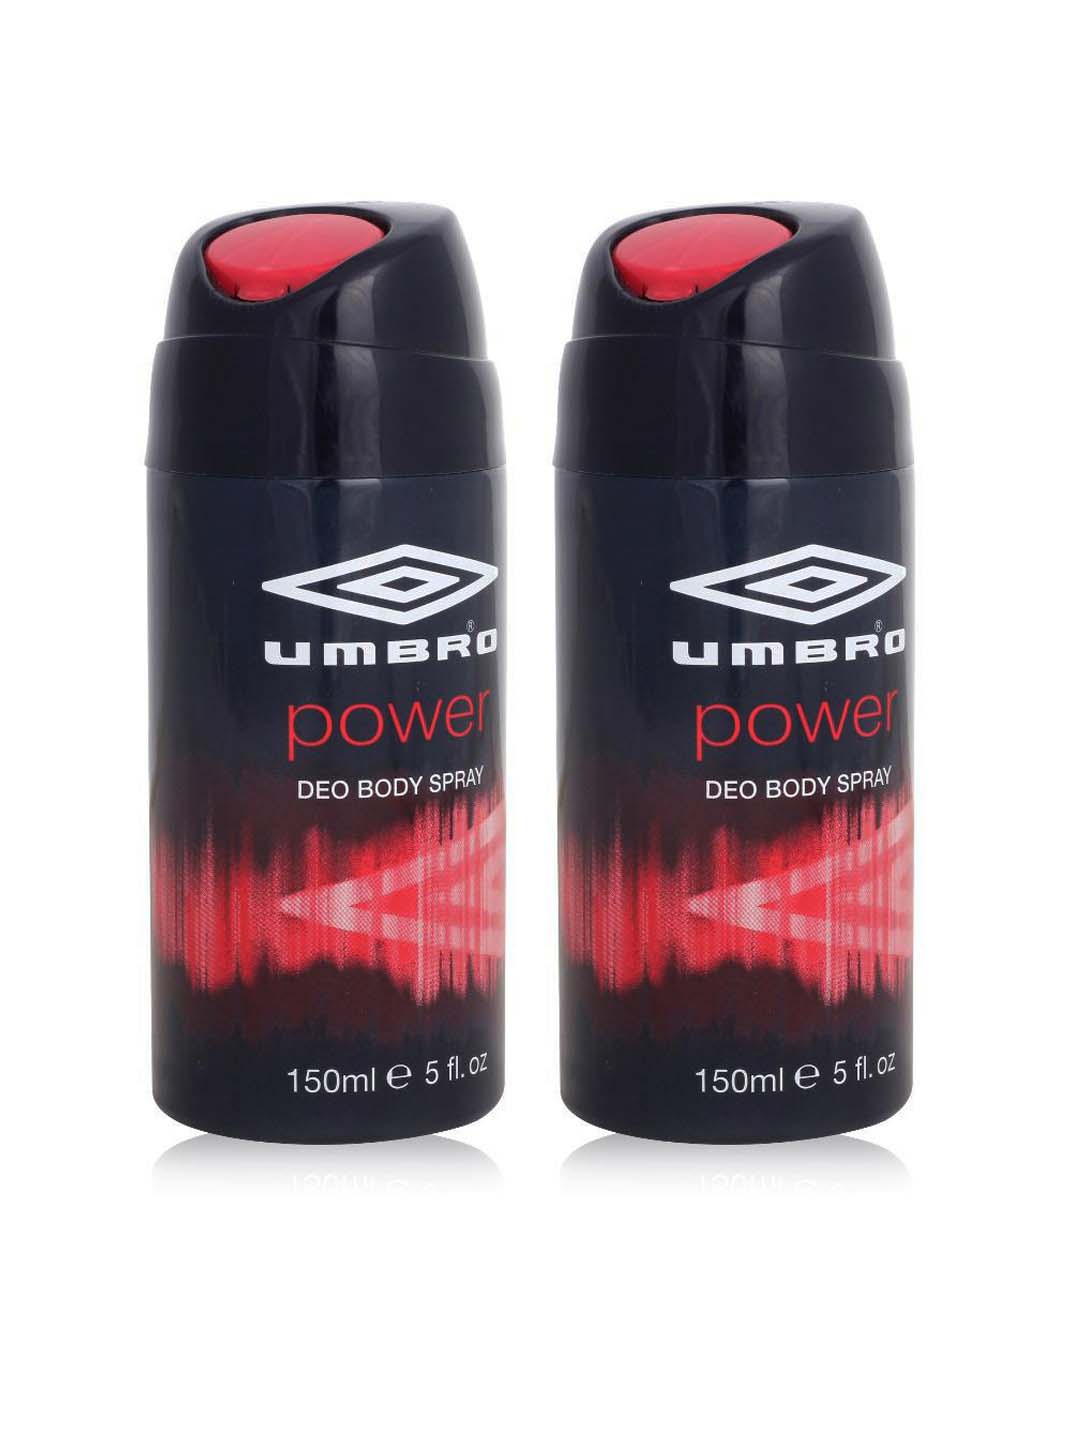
Umbro Men Set of 2 Deos
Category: Personal Care / Fragrance / Deodorant
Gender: Men
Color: Black
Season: Summer 2017
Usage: Casual